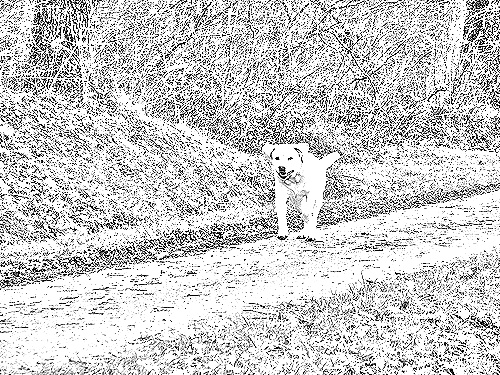
Portrait style: Sketch Portrait